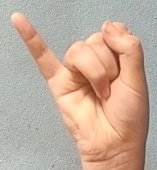
ASL sign: J